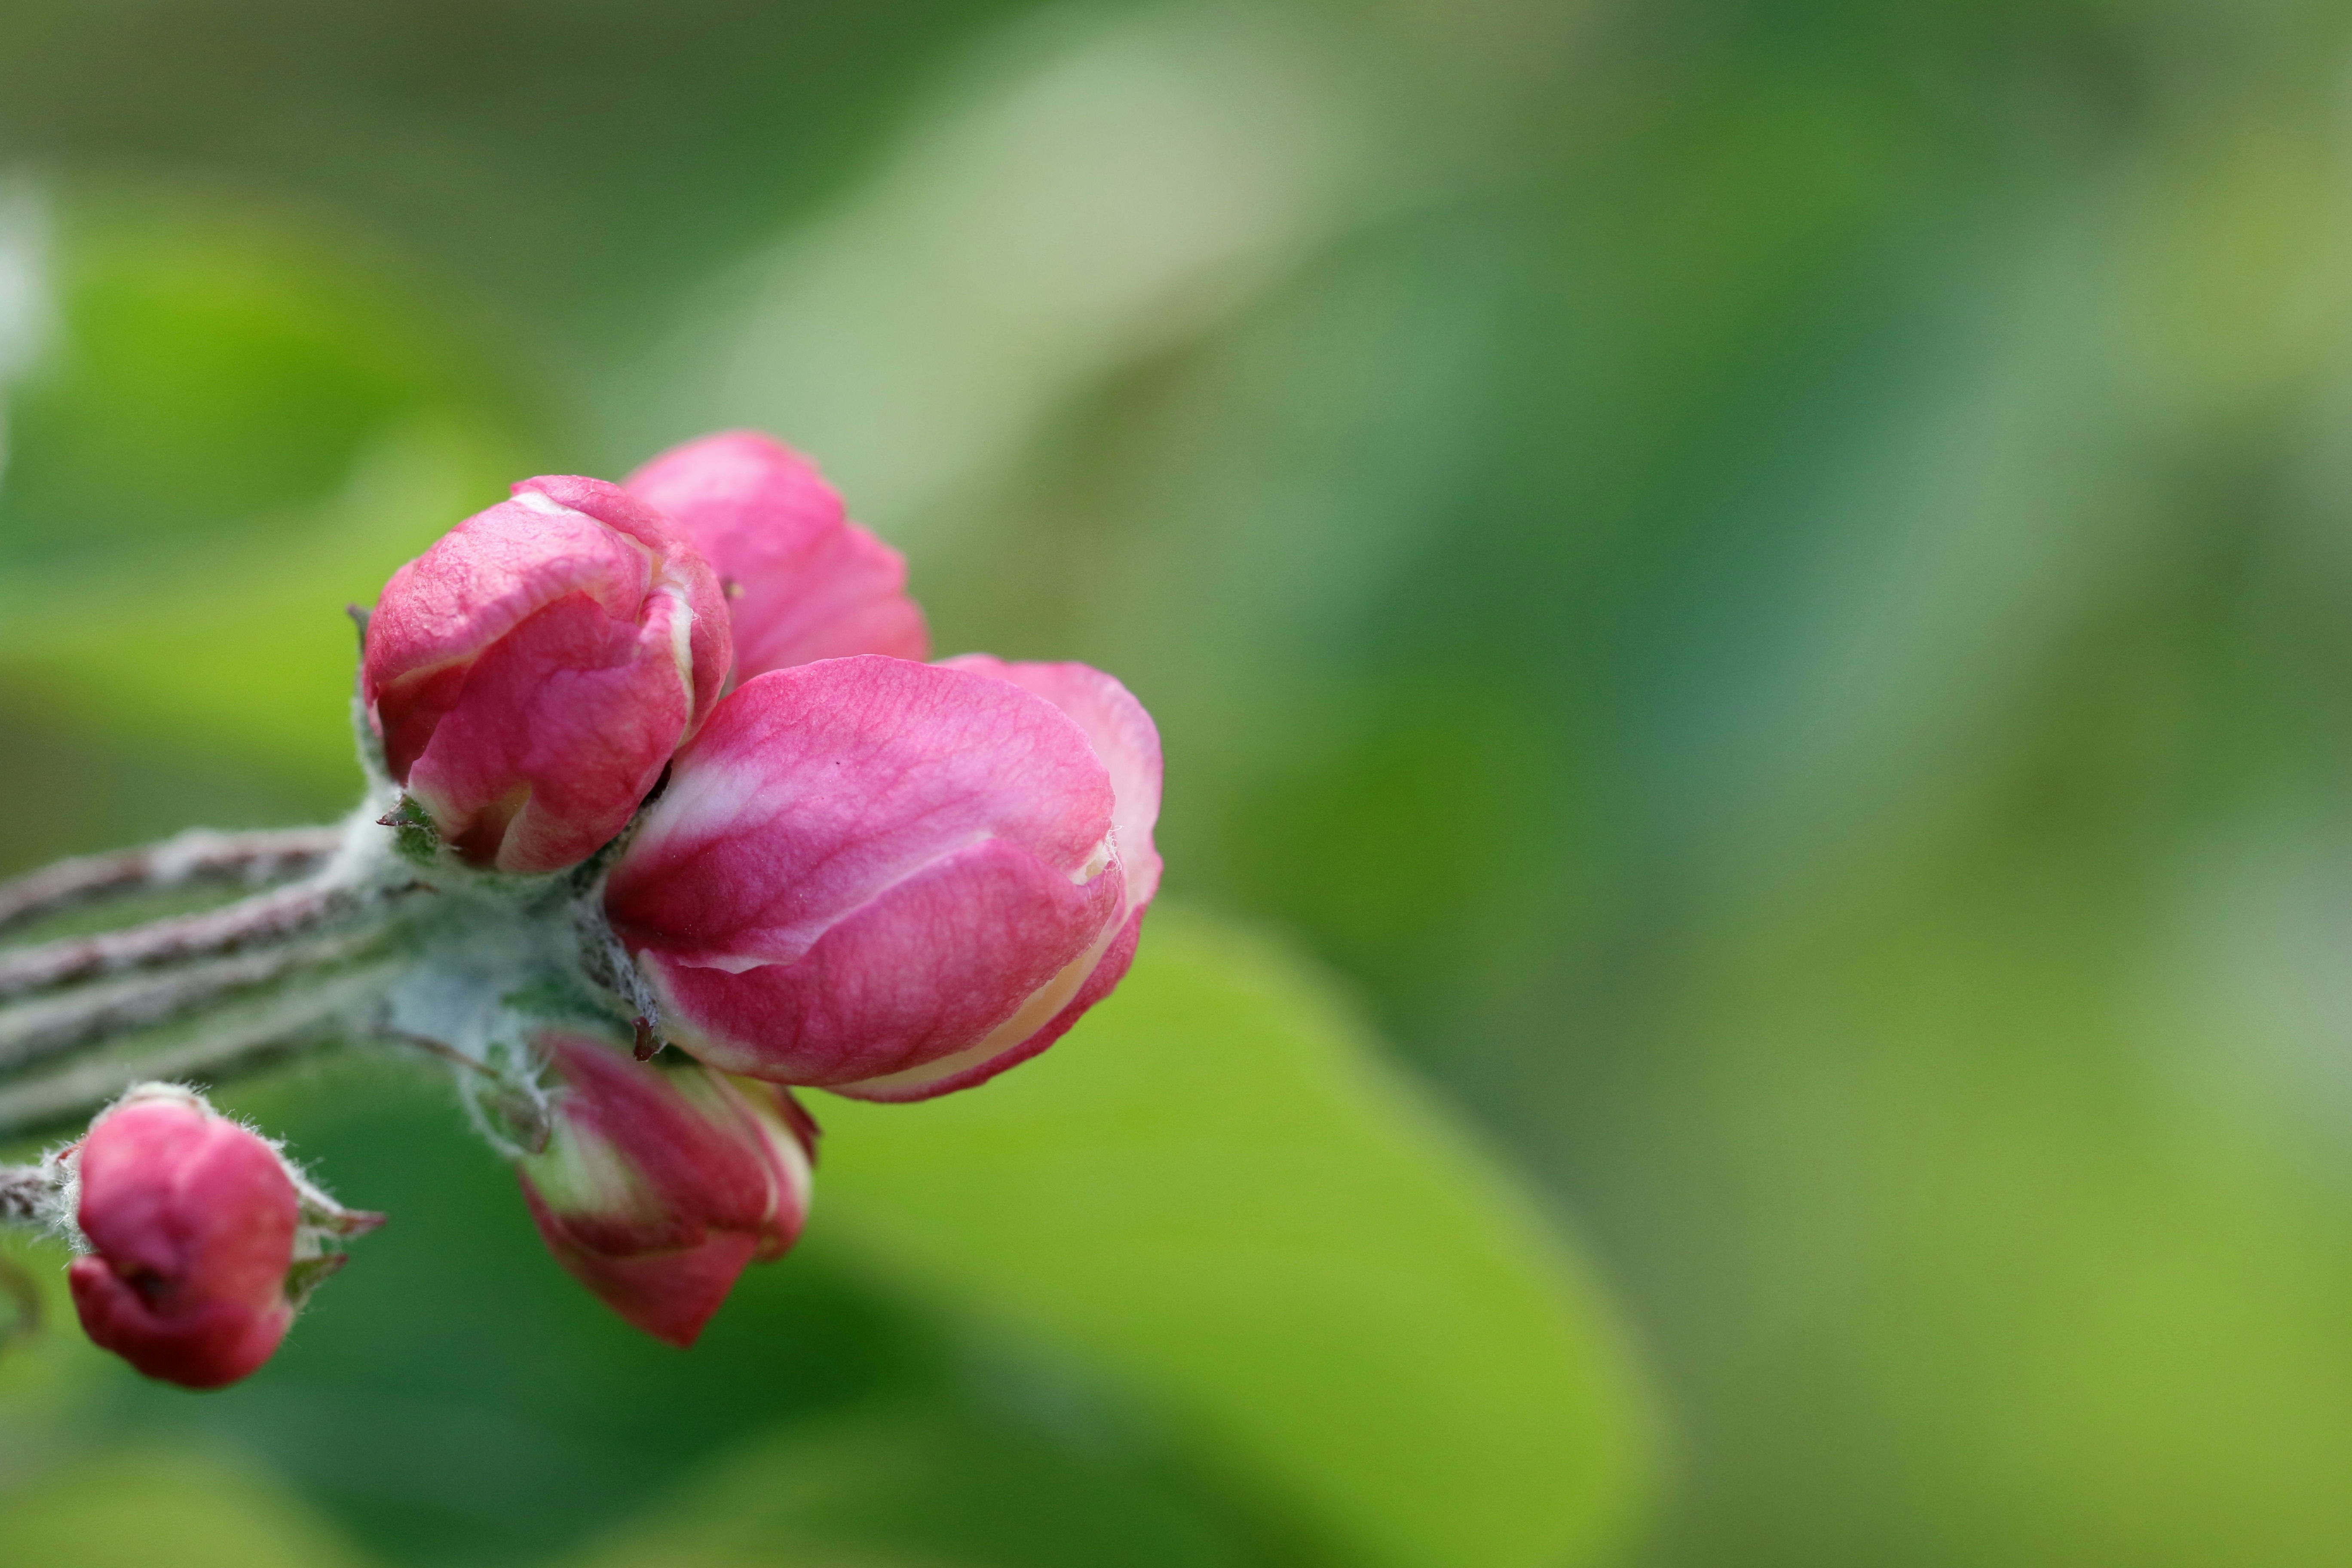
apple, nature, branch, blossom, plant, photography, leaf, flower, petal, bloom, spring, green, produce, botany, pink, flora, wildflower, flowers, close up, roses, shrub, innocence, joy, blooms, bud, gentle, macro photography, flowering plant, the delicacy, apple bud, plant stem, land plant